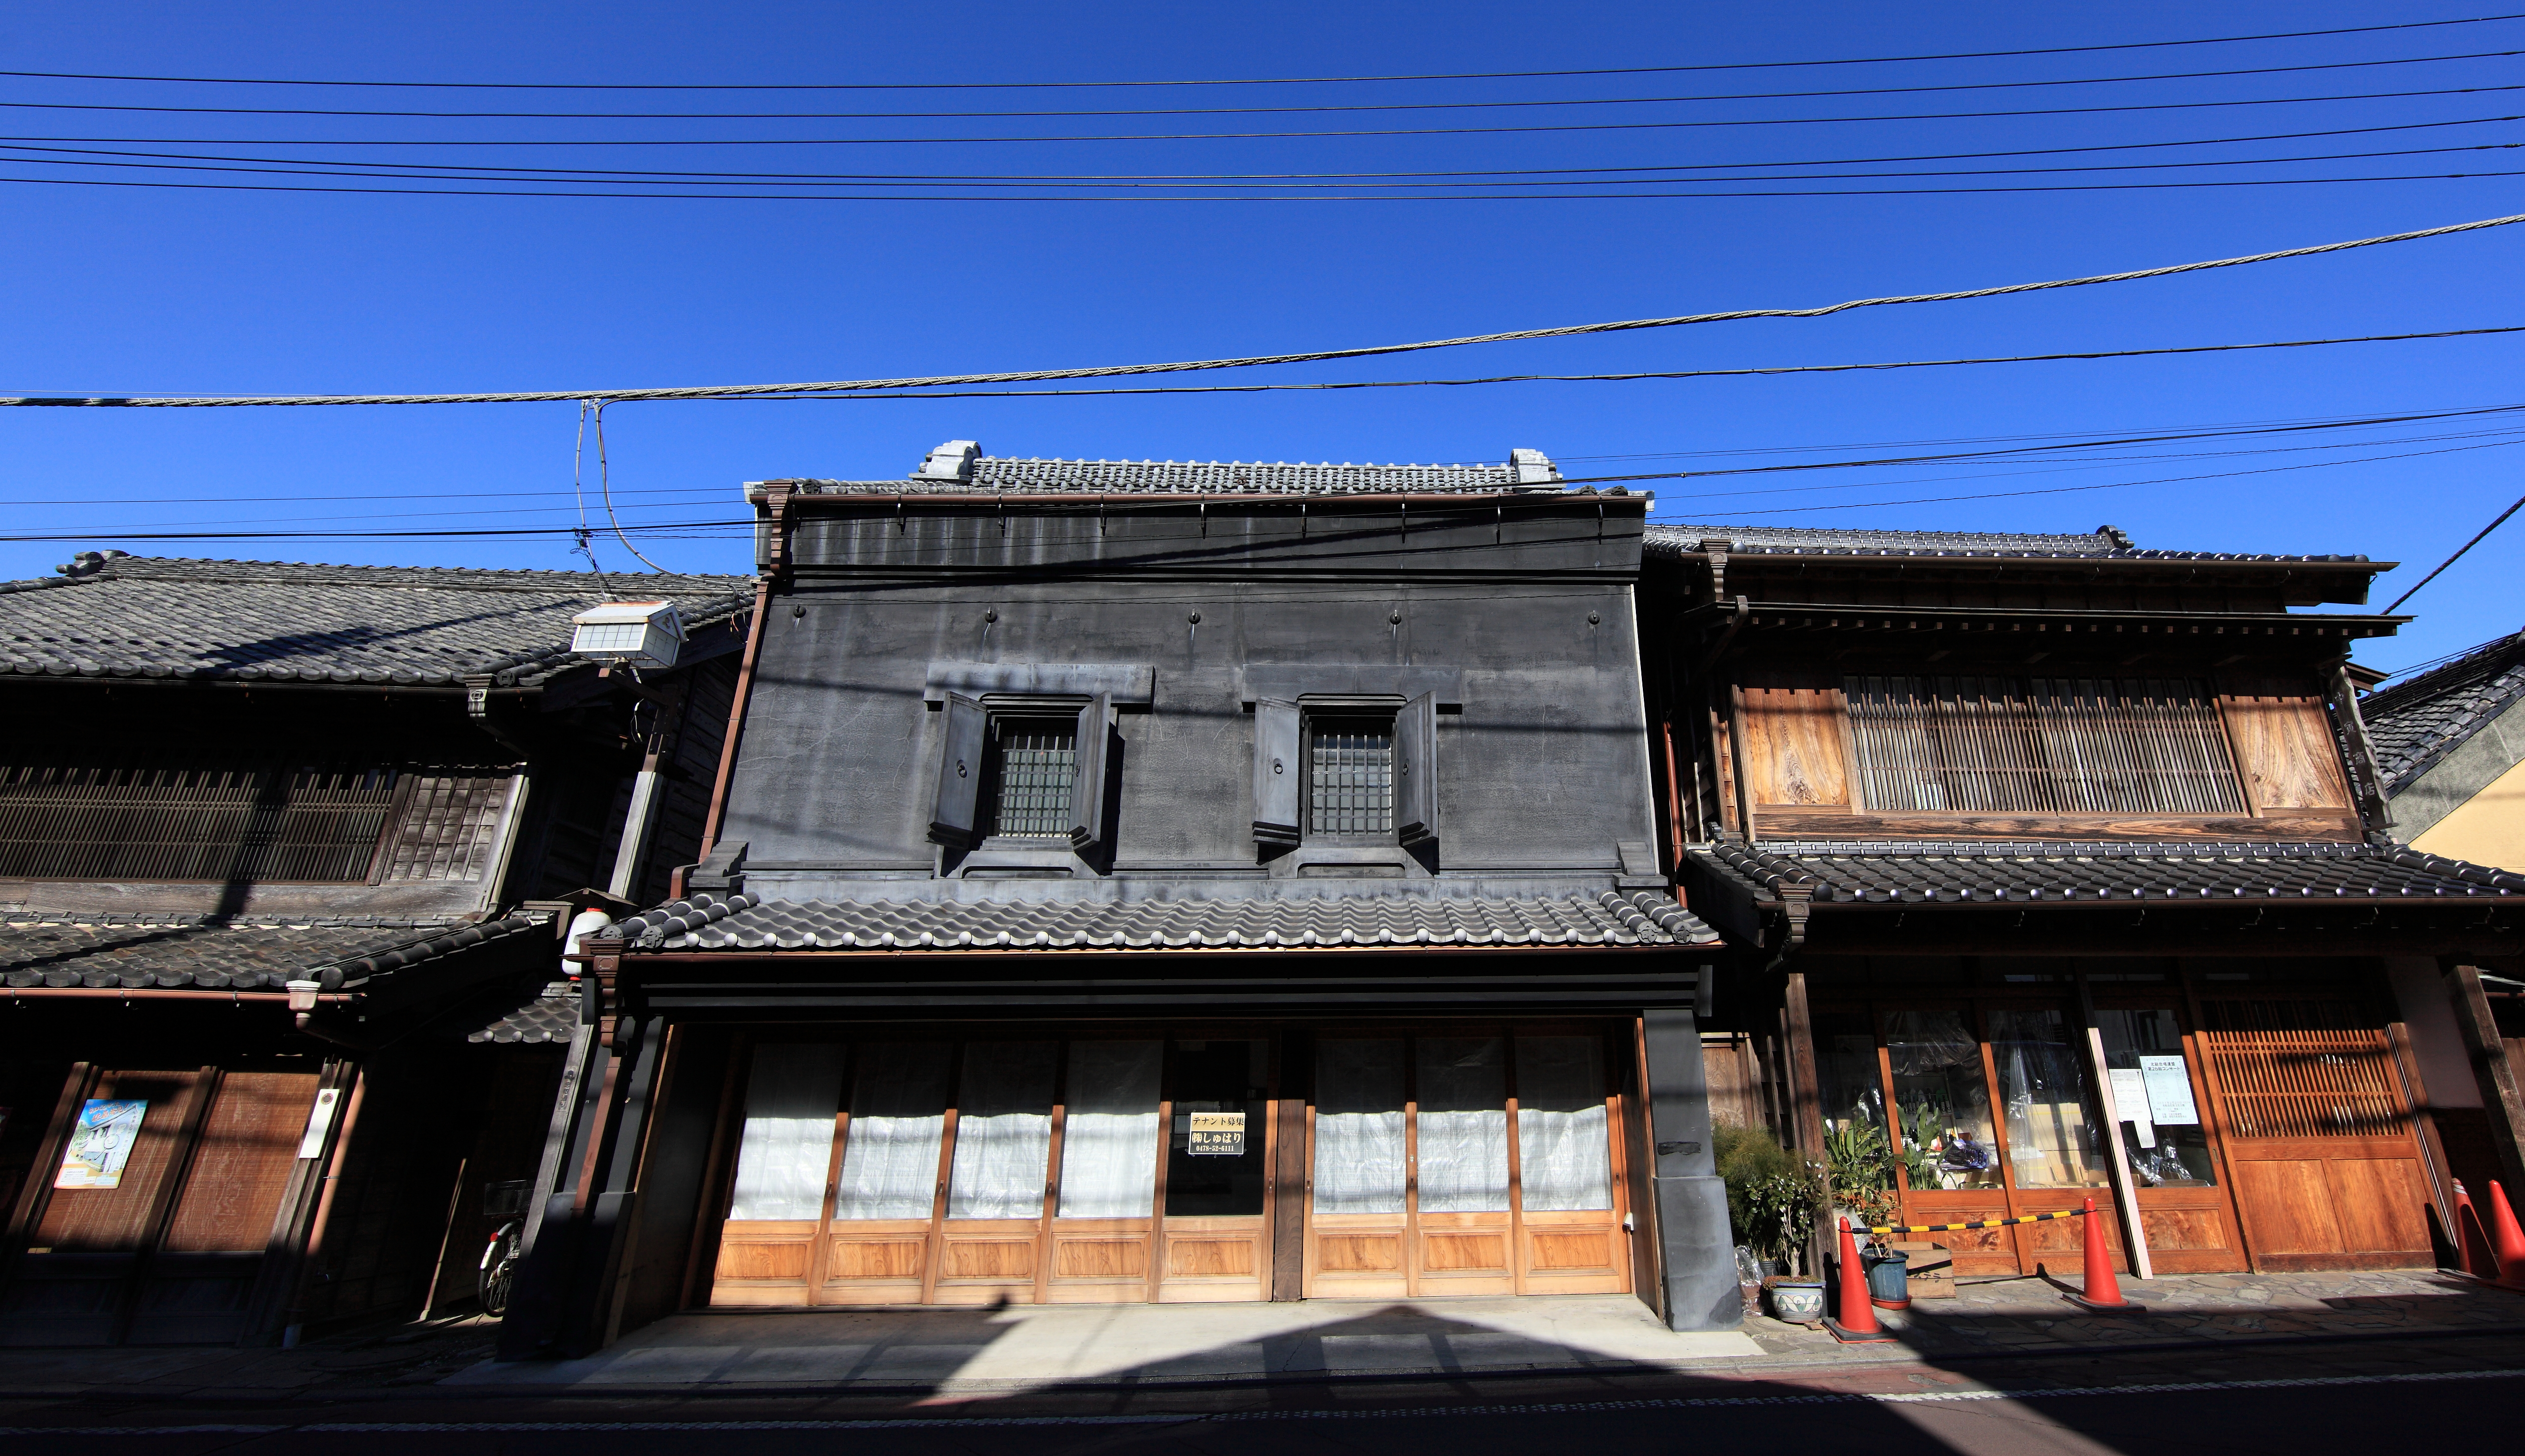
architecture, house, town, roof, home, downtown, shop, high, ancient, facade, residence, exterior, design, japanese, 5d, style, hires, markii, traditional, hi, res, resolution, chiba, canonef14mmf28liiusm, katori, urban area